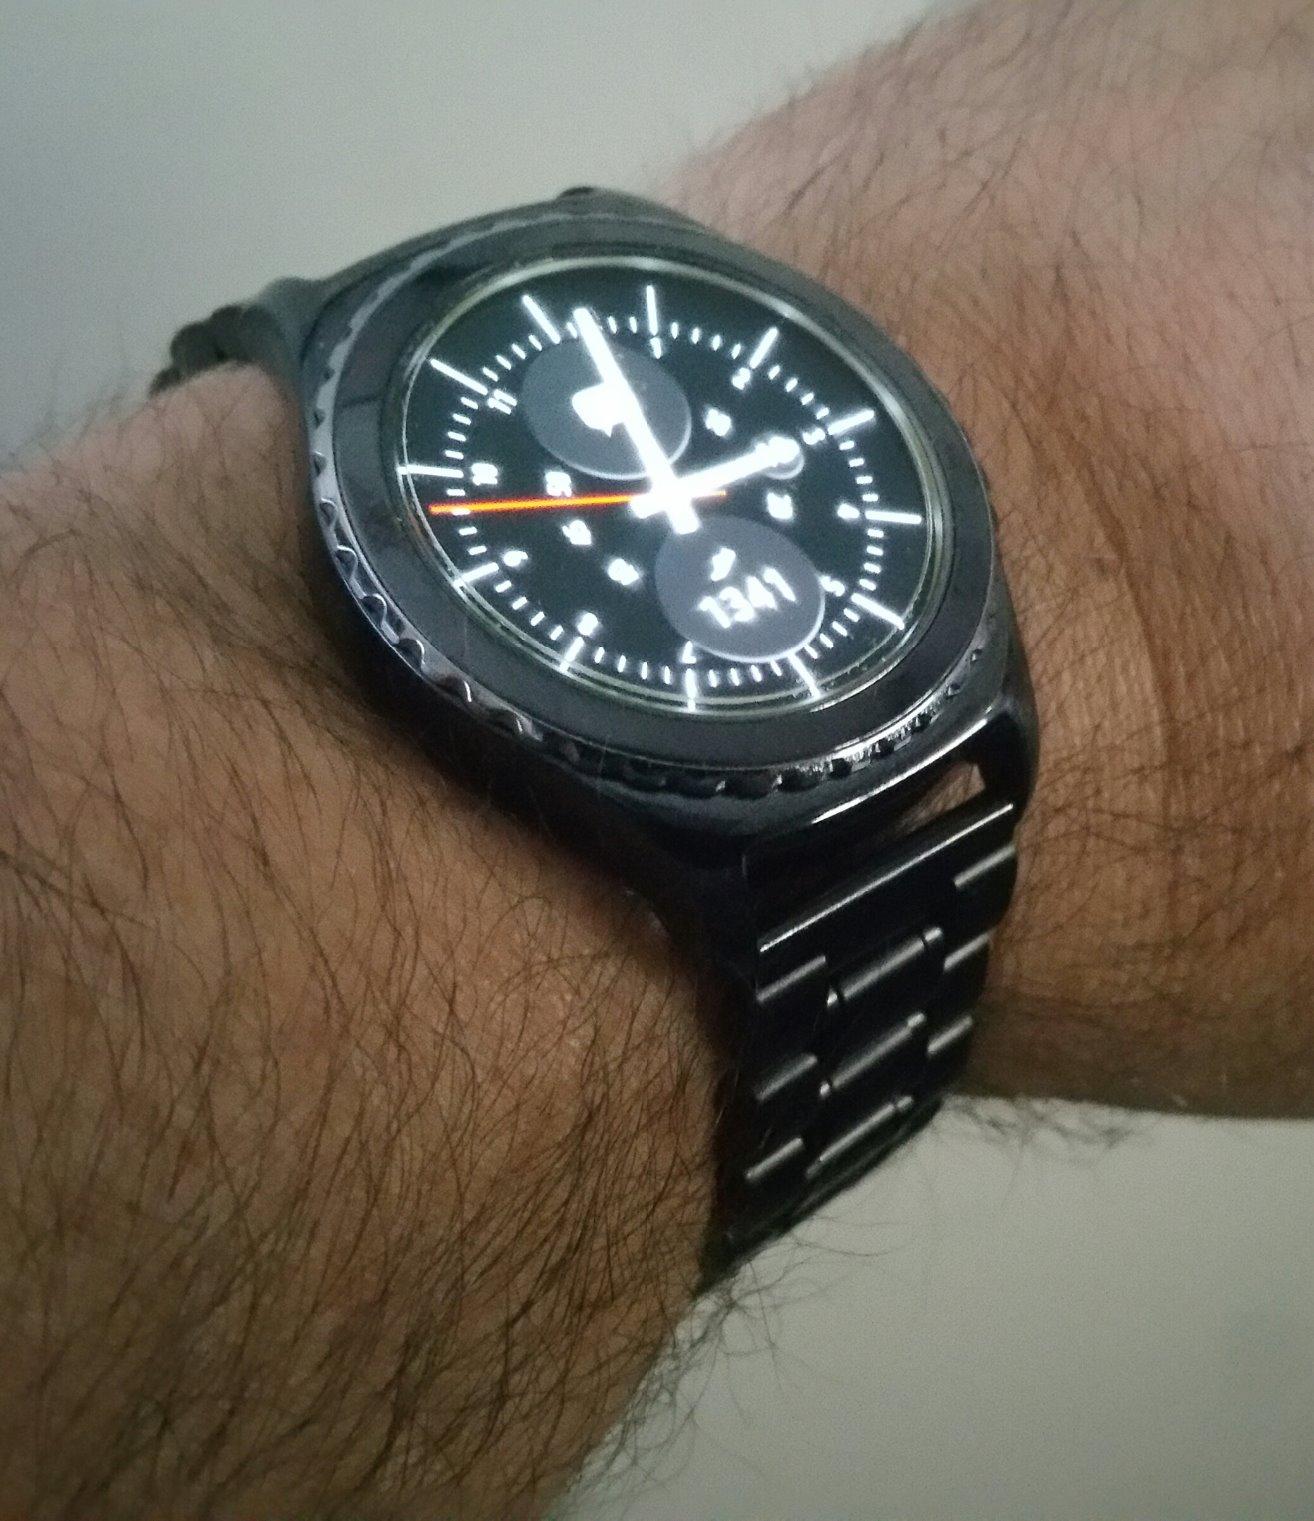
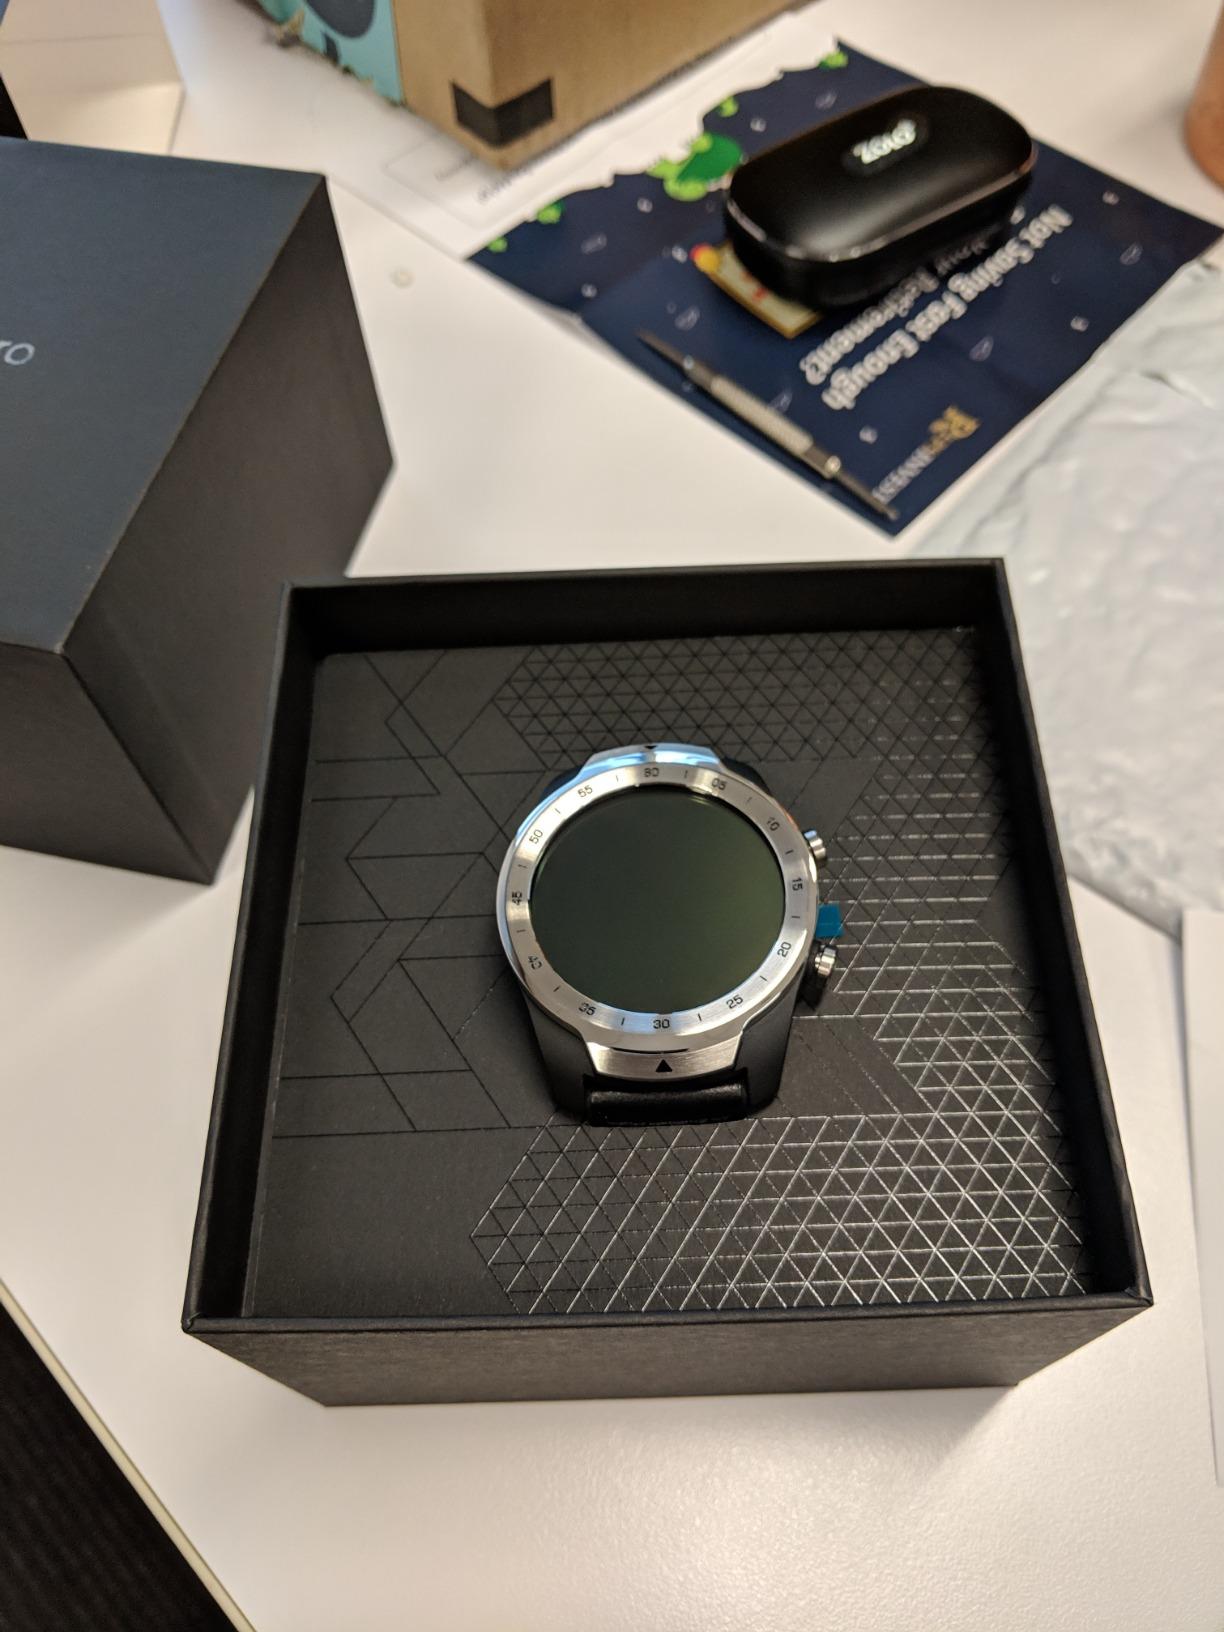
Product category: smartwatch
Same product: no